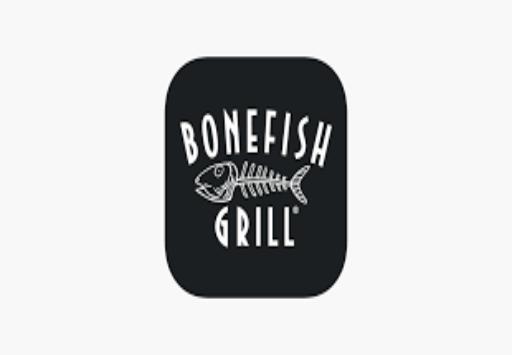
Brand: Bonefish Grill
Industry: Others